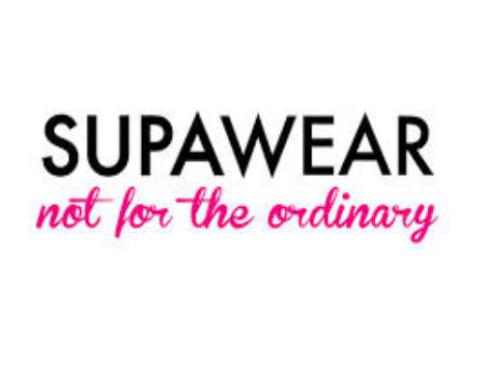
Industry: Clothes